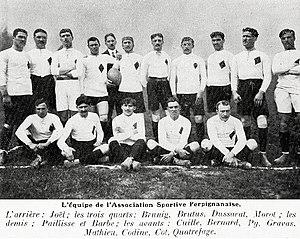
L'ASP (USAP) en 1911 (champion de deuxième série).
L'Union sportive arlequins Perpignan-Roussillon est un club français de rugby à XV fondé en 1902 et basé à Perpignan dans les Pyrénées-Orientales. Le club est septuple champion de France et fut présent sans interruption dans l'élite du championnat de France de rugby de 1911 à 2014 jusqu'à sa relégation en Pro D2 en mai 2014.